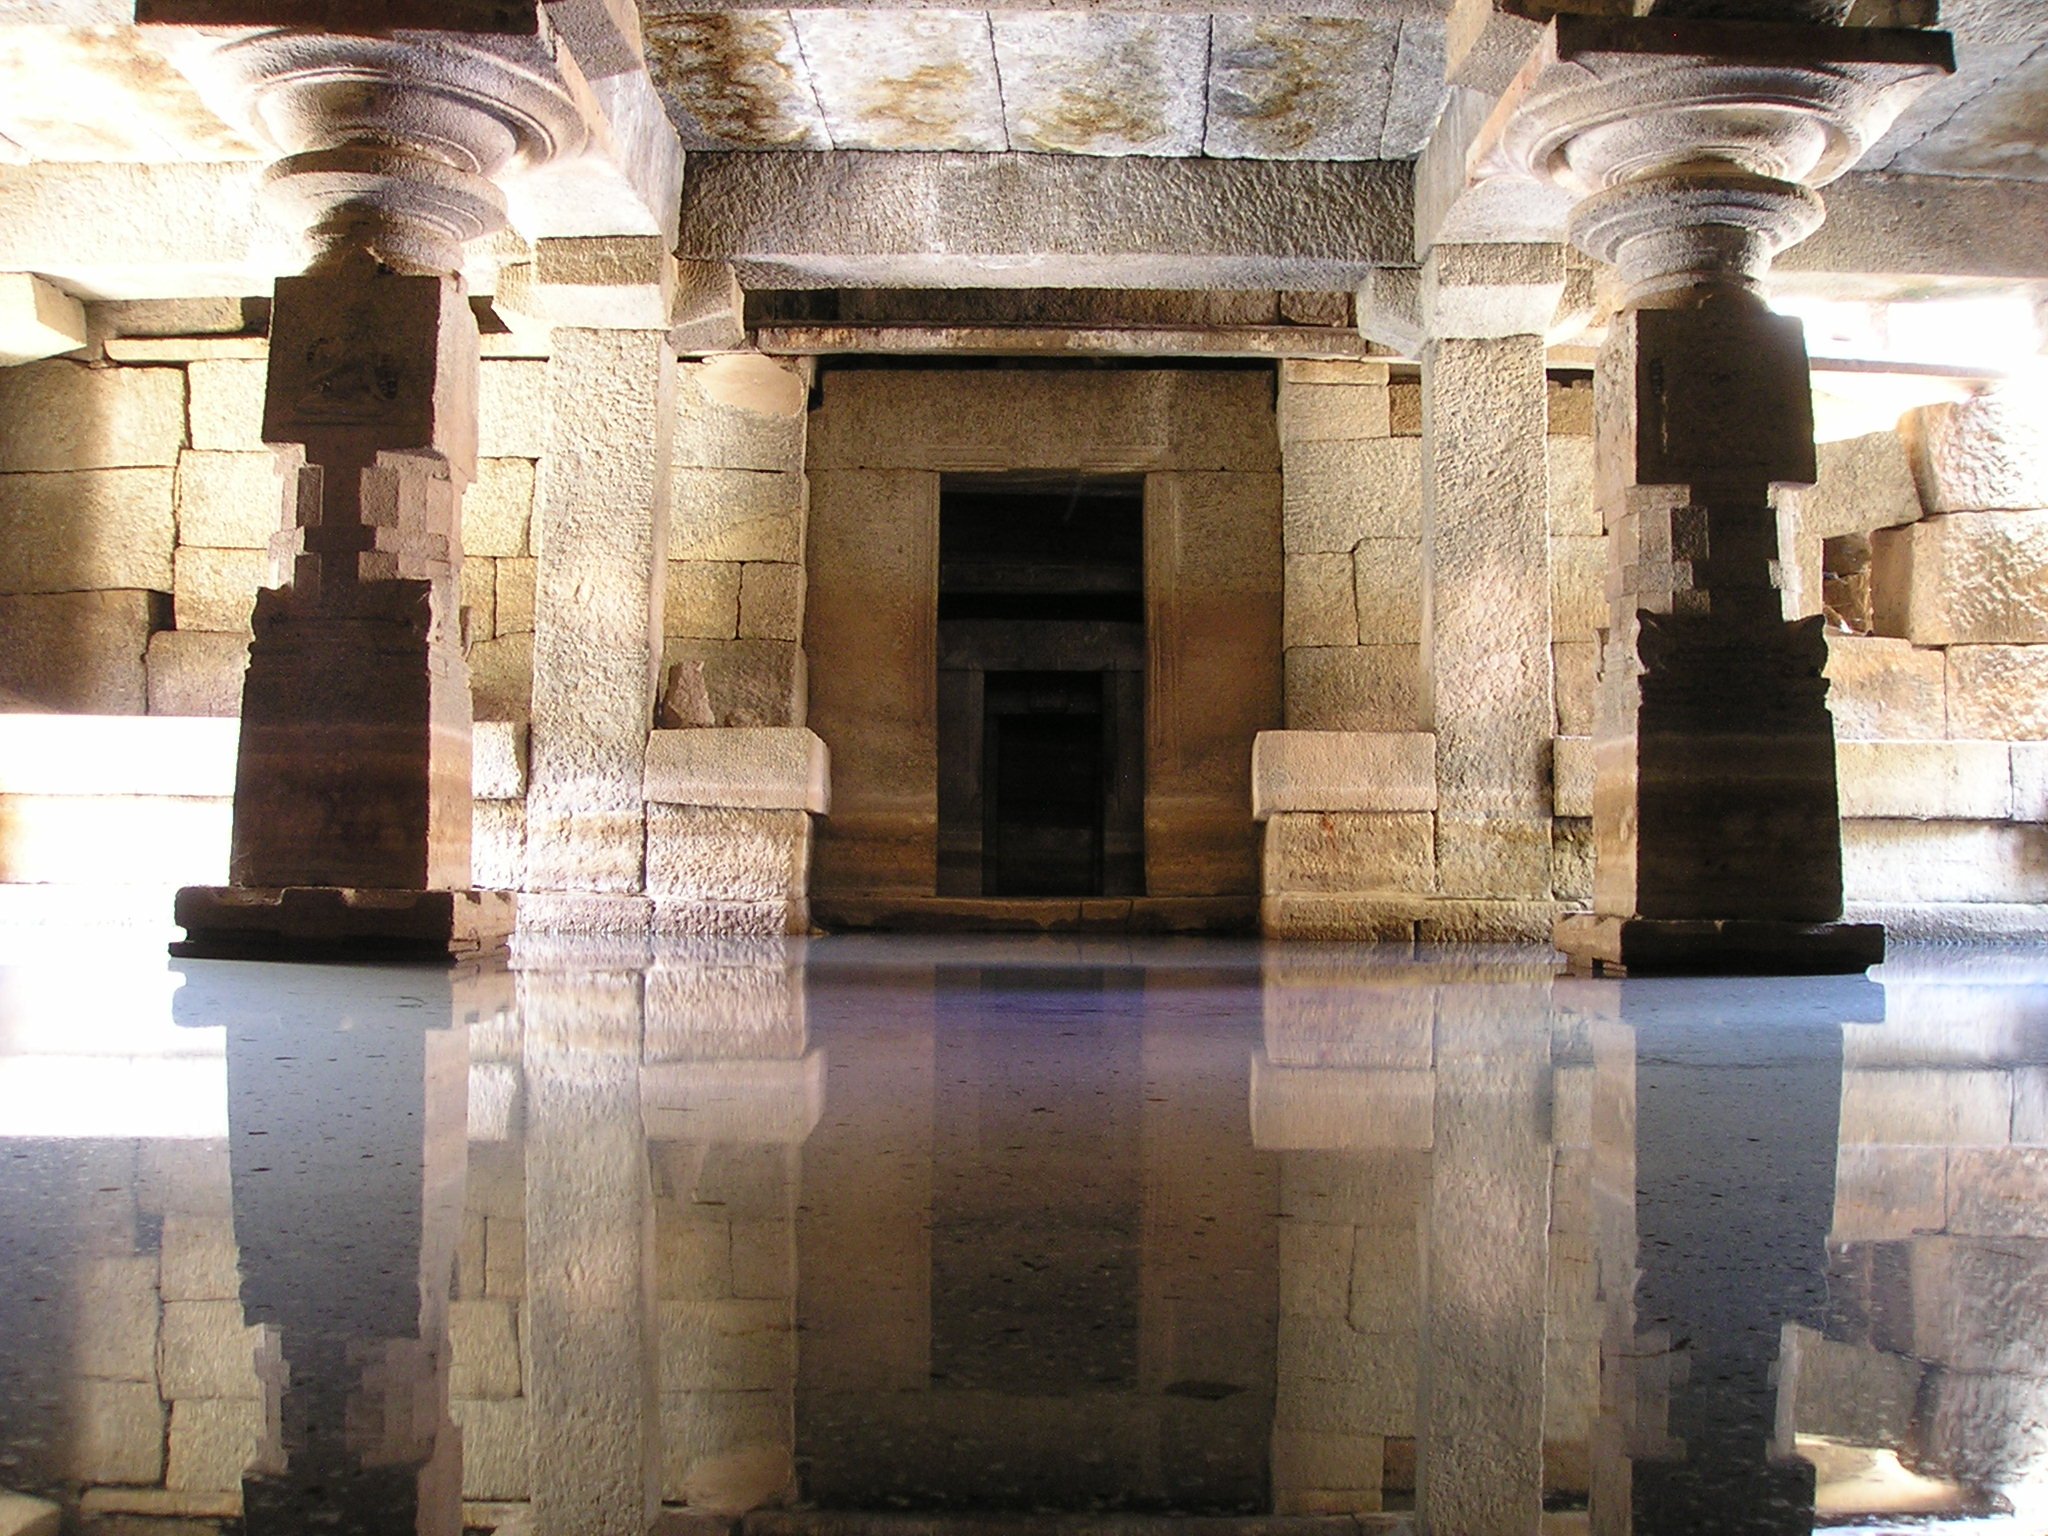
water, architecture, structure, building, palace, old, stone, underground, arch, reflection, column, ancient, abandoned, doorway, place of worship, art, archaeology, temple, columns, tourist attraction, crypt, flooded, ancient history, shiva temple, thermae, pilars